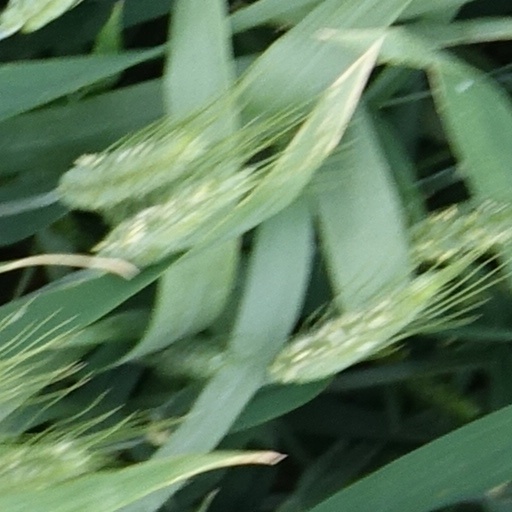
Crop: wheat